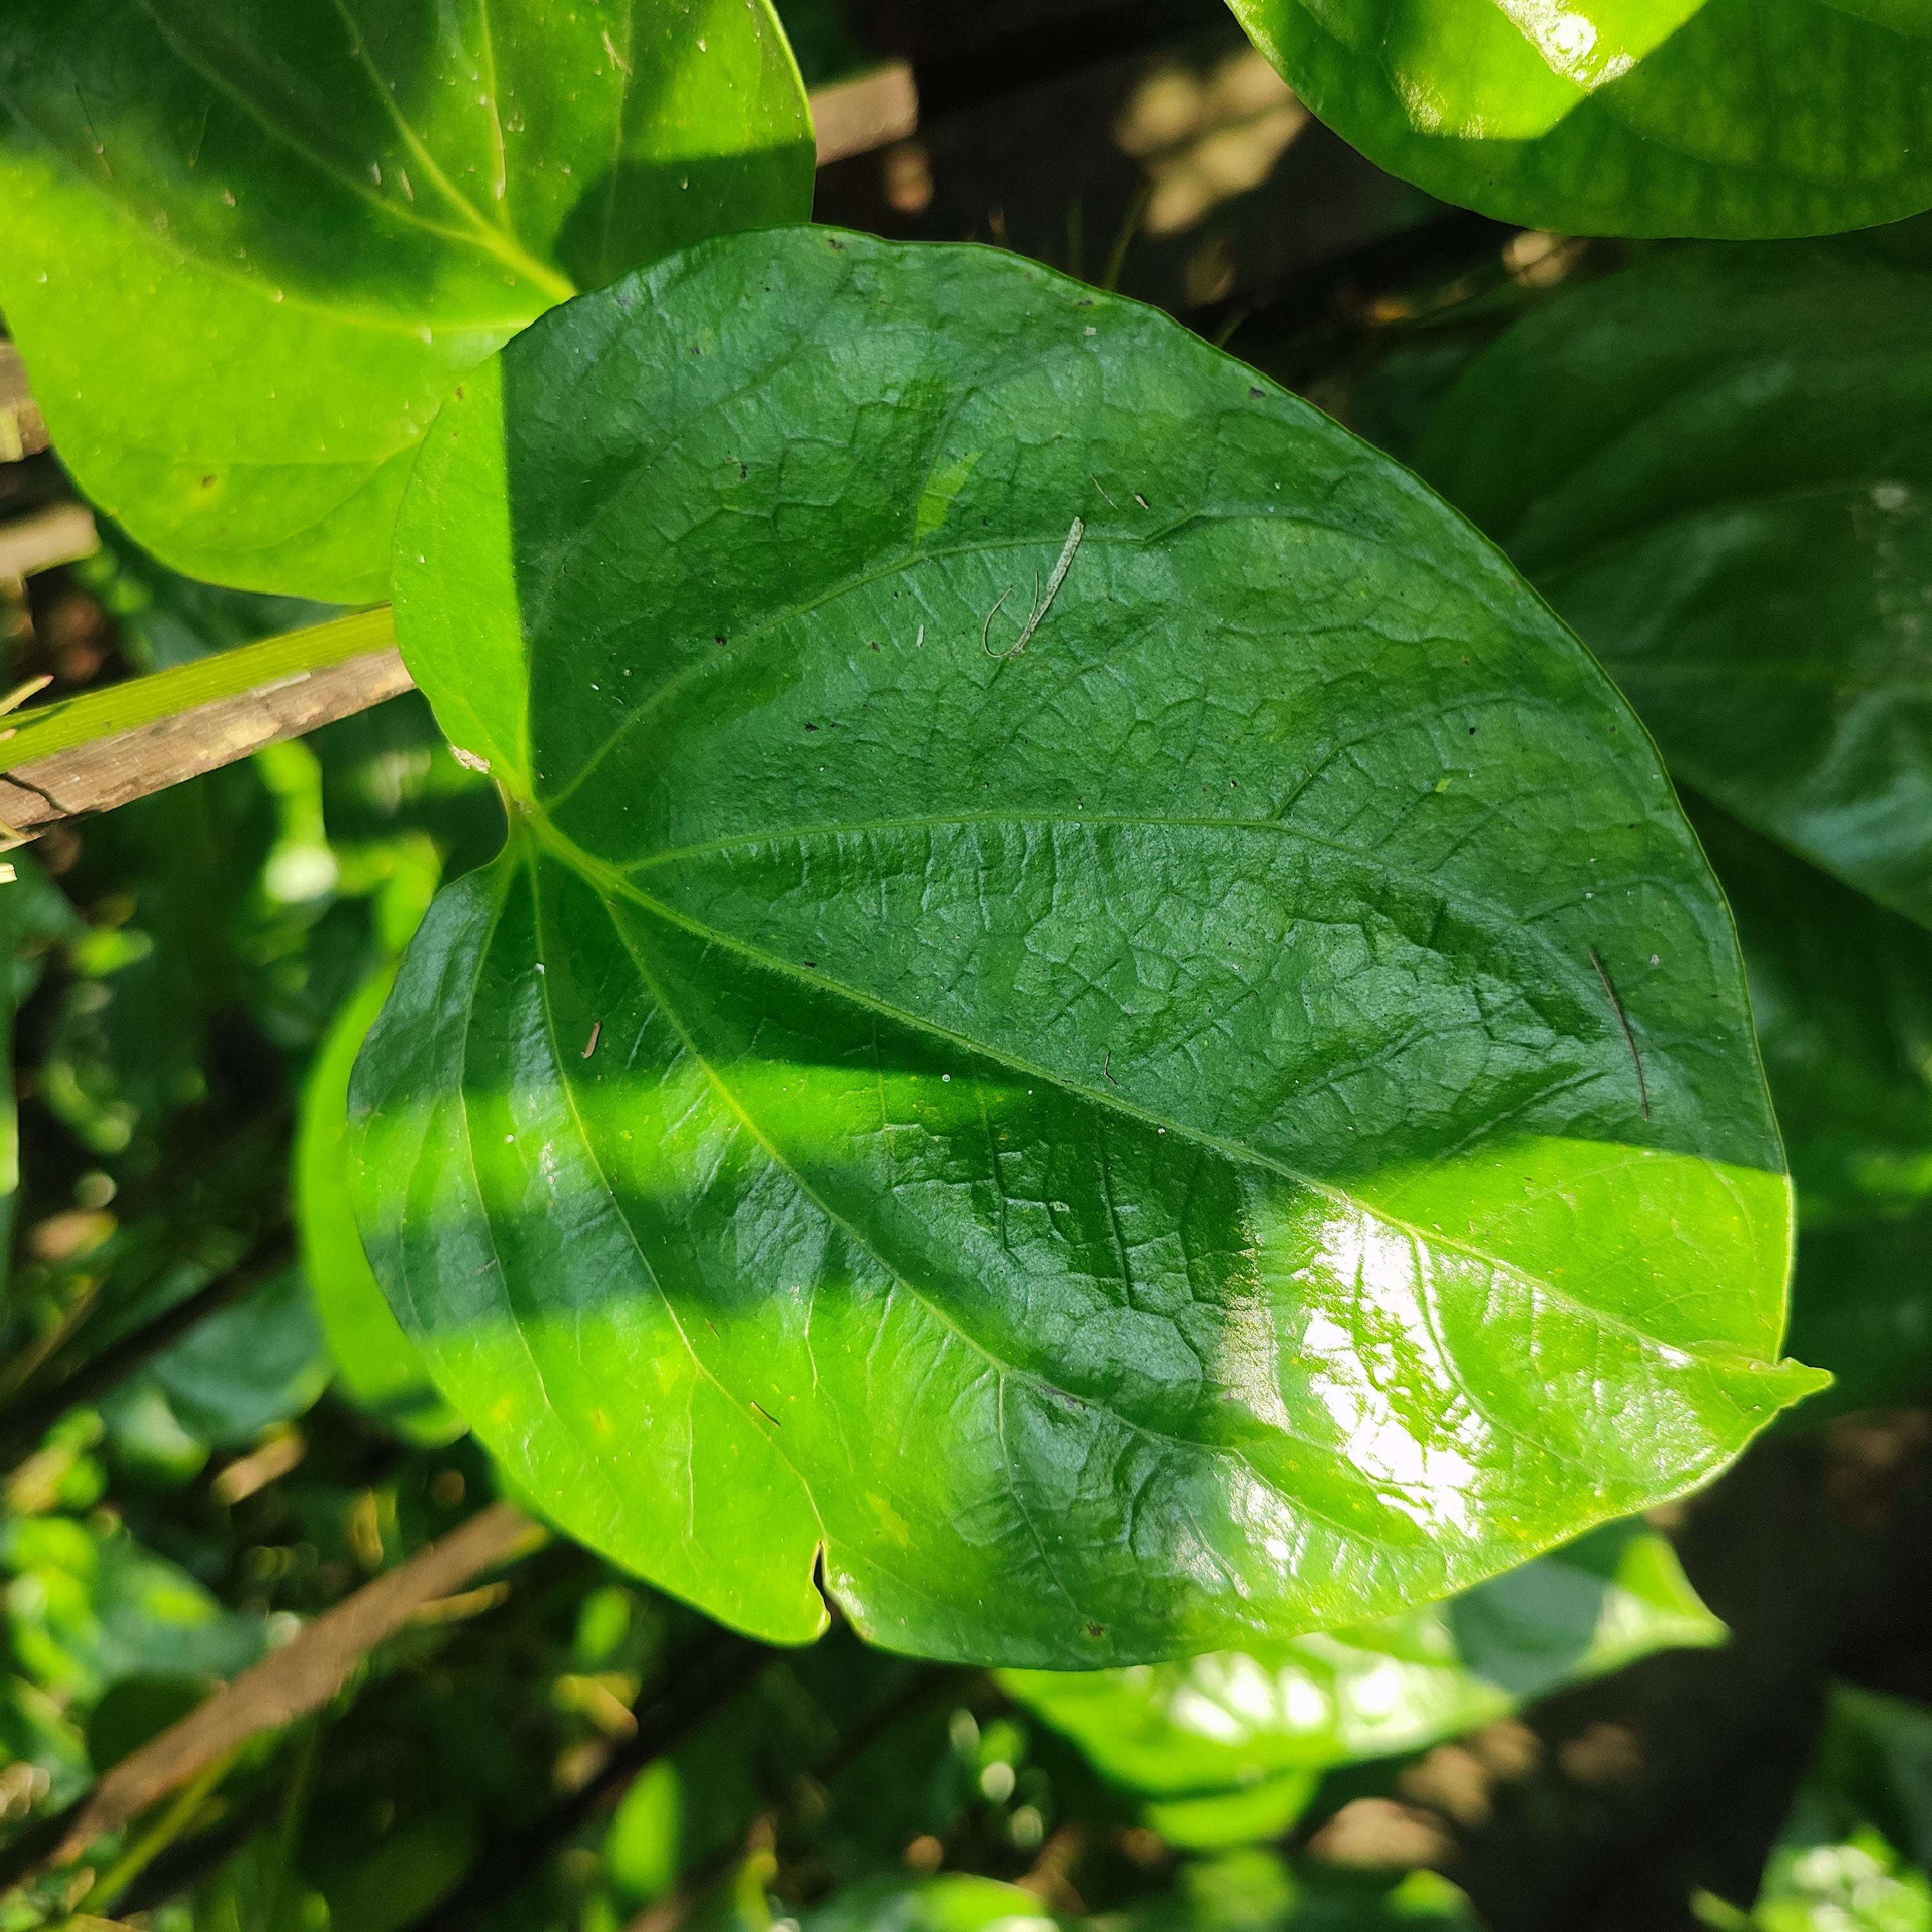
Label: Healthy_Leaf